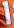
Number: 1